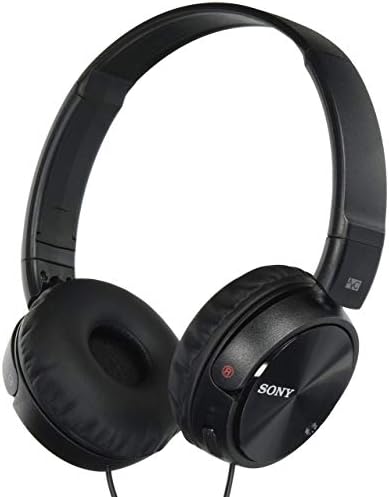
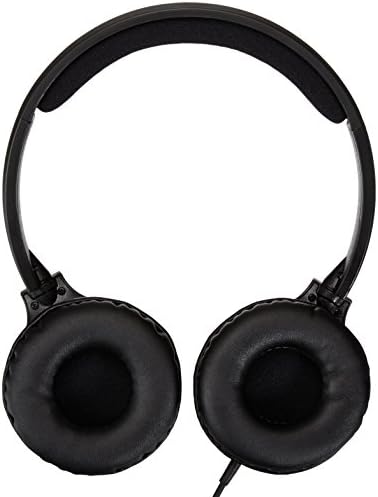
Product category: headphones
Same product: no